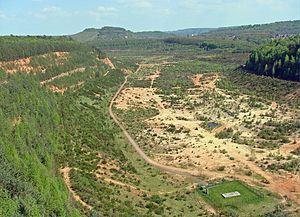
Carrière du Barrois, vue générale.
L'ancienne carrière Barrois également appelée carrière de Freyming-Merlebach est située dans le Warndt dans le département de la Moselle, en région Lorraine, et est partagée entre les territoires des communes de L'Hôpital, Freyming-Merlebach et Saint-Avold le long de la frontière franco-allemande de la Sarre.
L’Hôpital est une commune française de Lorraine, située dans le département de la Moselle, en région Grand Est. Elle est localisée dans la région naturelle du Warndt, dans le bassin de vie de la Moselle-est et dépend de l'Agglo Saint-Avold Synergie.
Freyming-Merlebach est une commune française, située dans le département de la Moselle, en région Grand Est. Elle est localisée dans la région naturelle du Warndt et le bassin de vie de la Moselle-Est.